British Rail Class 139

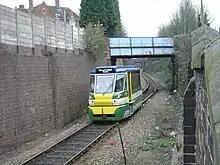
999 900 approaches Stourbridge Town, 12 March 2006.

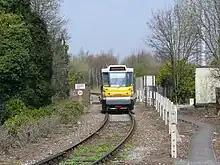
139 002 approaching Stourbridge Junction.

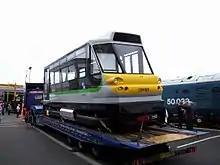
139 001 on display at Tyseley, 28 June 2008

The concept of using the lightweight railcar dates from 2006, when a year-long pilot scheme began on the Stourbridge Town branch line on Sundays, using a PPM50 unit constructed in 2002 and numbered as 999 900 under TOPS. The success of this trial led to the provision of regular services using the technology in the franchise plans for the new West Midlands franchise. Following the award of the franchise to London Midland, it placed an order for two PPM60 units with Parry People Movers, through Porterbrook leasing, with the service itself operated by Pre Metro Operations.